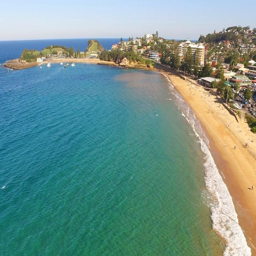
beach was one of beaches to ratepoor for water quality in the latest state of the report .